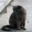
Label: cat